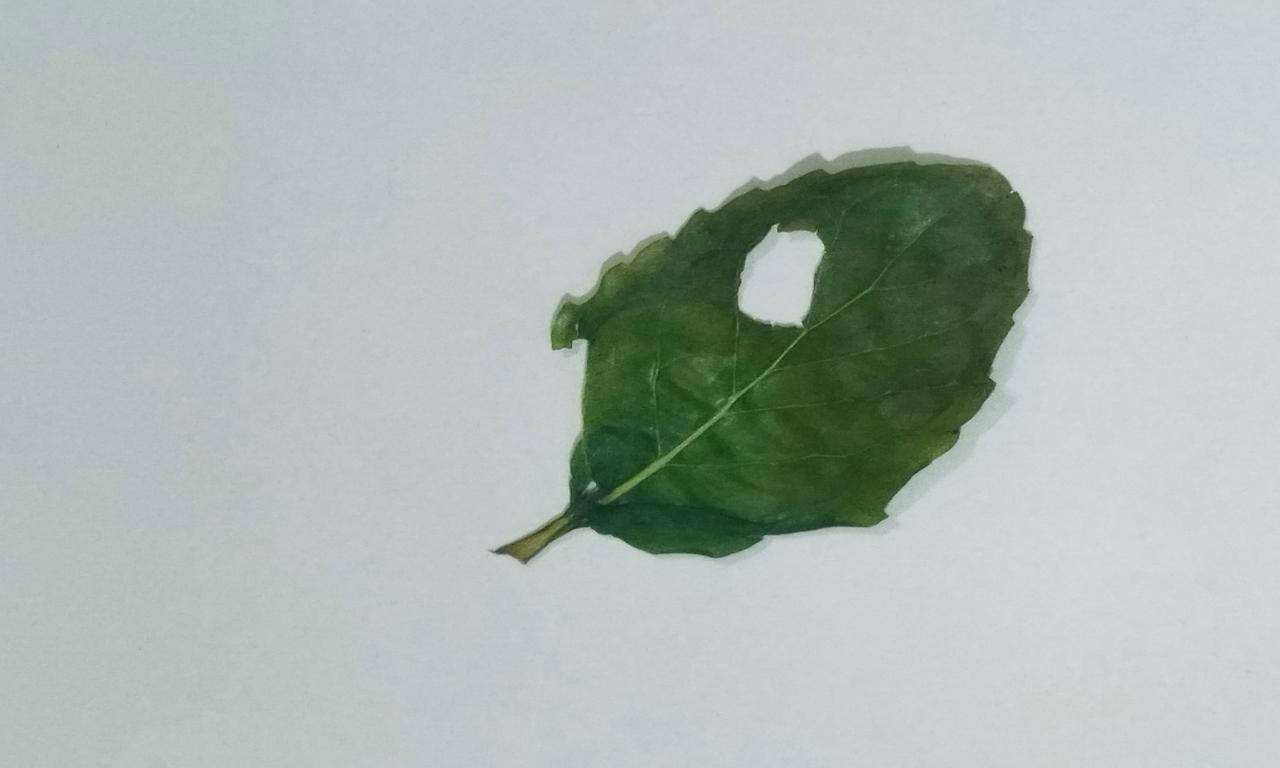
Label: Dried